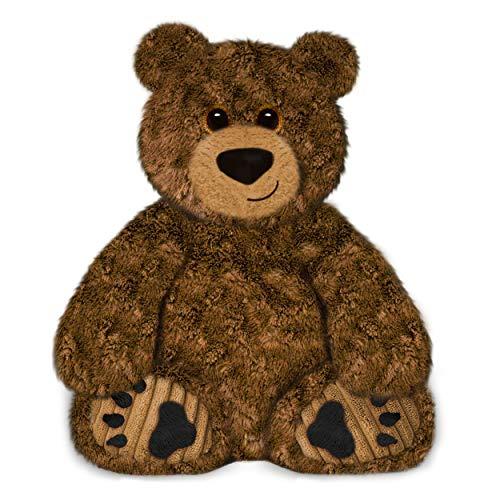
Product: First & Main 10" Grizzles Teddy Bear, Multicolor
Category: Toys & Games | Stuffed Animals & Plush Toys
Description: Dark brown bear with honey colored snout and paws.
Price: $16.29
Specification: ProductDimensions:10x10x10inches|ItemWeight:9.6ounces|ShippingWeight:9.6ounces(Viewshippingratesandpolicies)|DomesticShipping:ItemcanbeshippedwithinU.S.|InternationalShipping:ThisitemcanbeshippedtoselectcountriesoutsideoftheU.S.LearnMore|ASIN:B015HGKE3O|Itemmodelnumber:1975|Manufacturerrecommendedage:0-8years